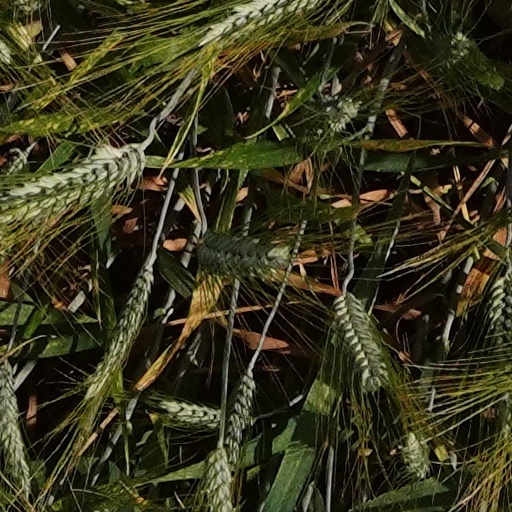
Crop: wheat